Banksia paludosa

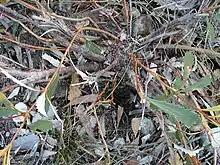
The woody base, known as a lignotuber, of "Banksia paludosa" subspecies "paludosa", with many stems arising, and buds, Vincentia, New South Wales

"Banksia paludosa" subspecies "paludosa" is a slow-growing shrub which regenerates from bushfire by resprouting from its lignotuber. After fire, plants take around three years to flower significantly, but are flowering well by five years afterwards. Flowerhead numbers dwindle by fourteen years post bushfire. Plants are estimated to live to around 60 years of age. Seedlings also appear from seed dispersed after bushfire. All banksias have developed proteoid or cluster roots in response to the nutrient-poor conditions of Australian soils (particularly lacking in phosphorus).